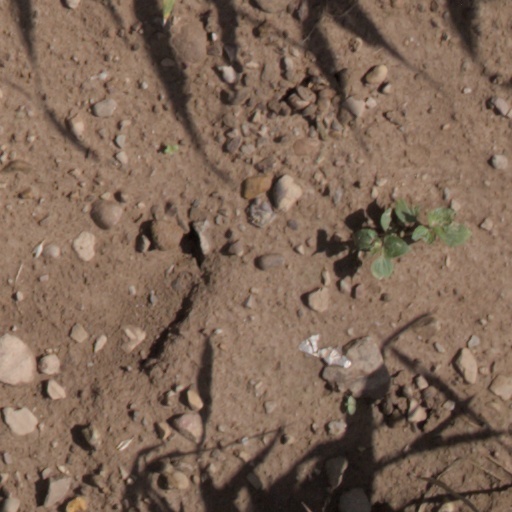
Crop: wheat